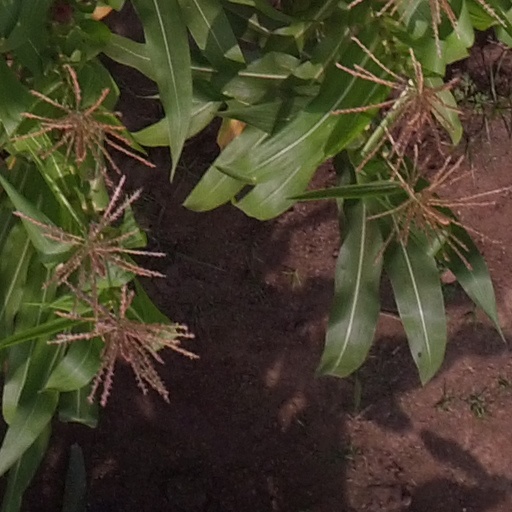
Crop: maize; corn